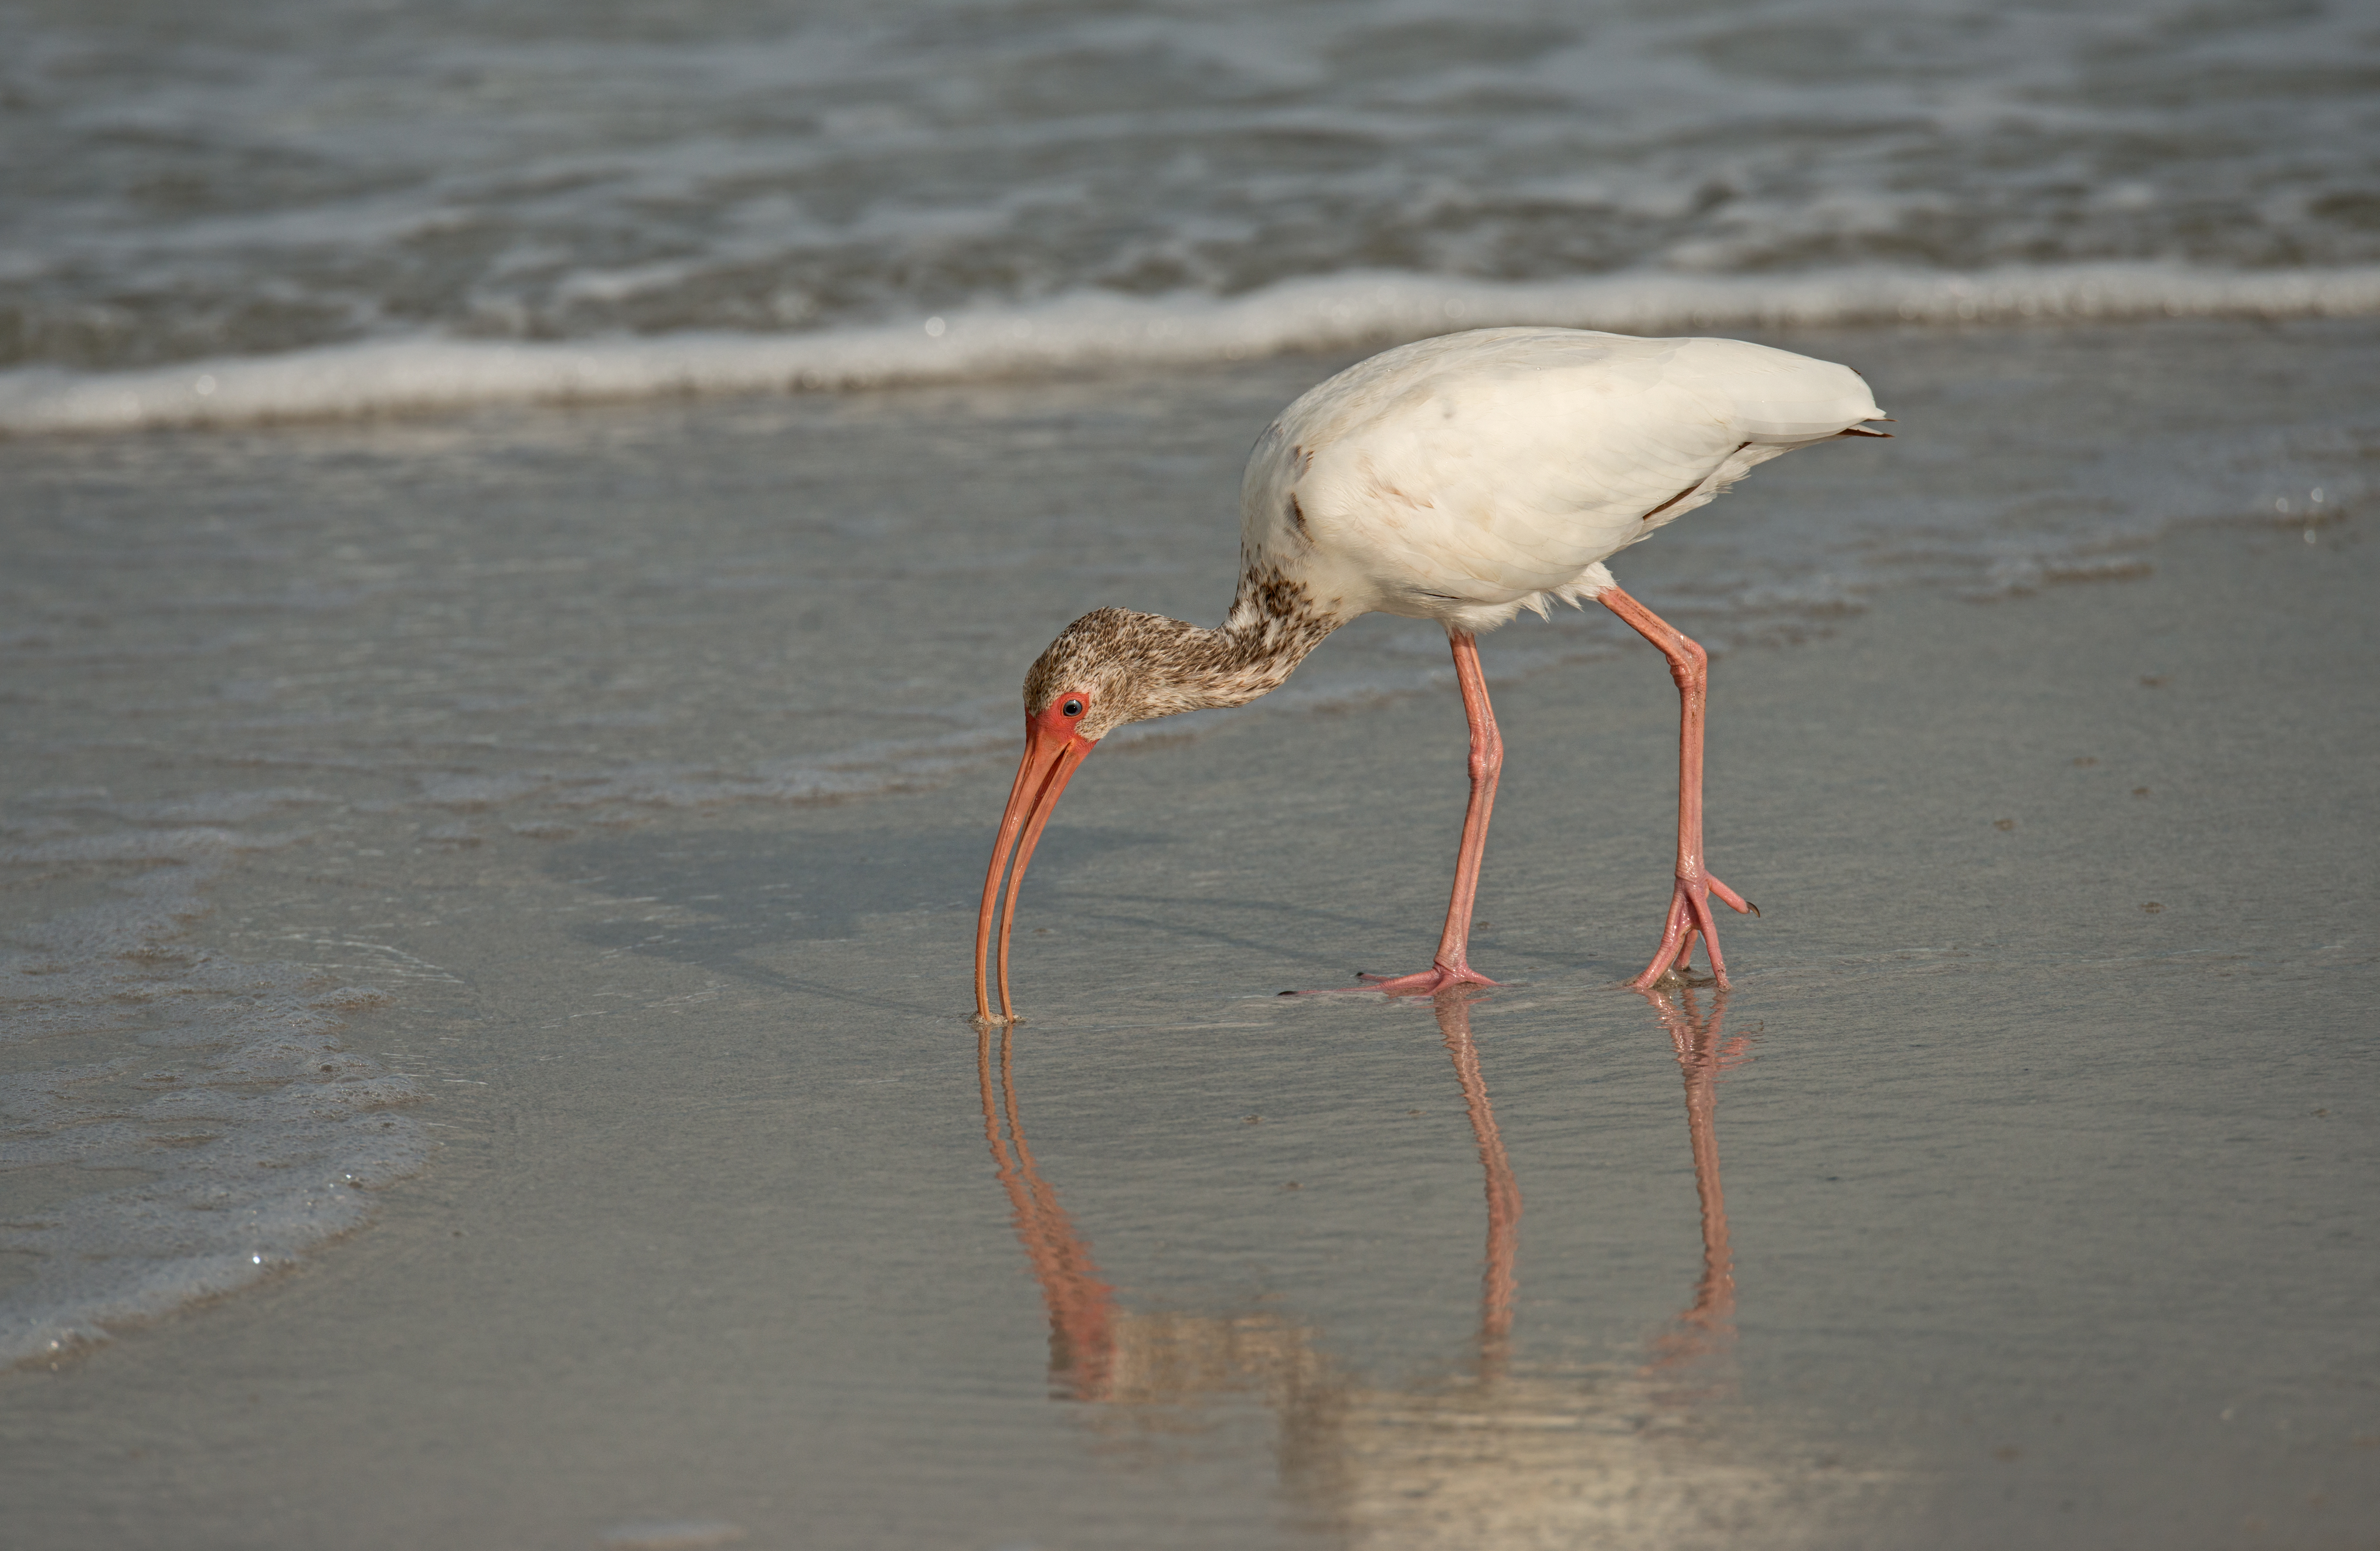
beach, sea, sand, bird, wildlife, beak, nikon, fauna, birds, flamingo, feathers, vertebrate, water bird, florida, shorebird, whiteibis, finiky, naturalight, holmesbeach, annamariaisland, bradentonbeach, whiteibisjuvenile, cortezbeach